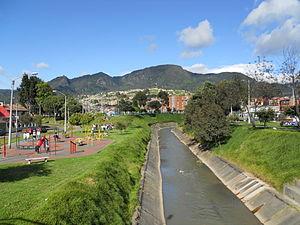
Le río Fucha, également appelé río San Cristóbal, est une rivière qui traverse Bogota en Colombie.